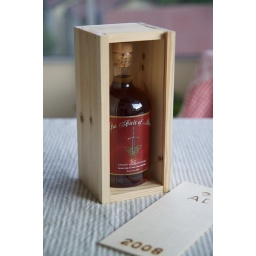
Abhainn Dearg - Spirit of Lewis in the wooden box